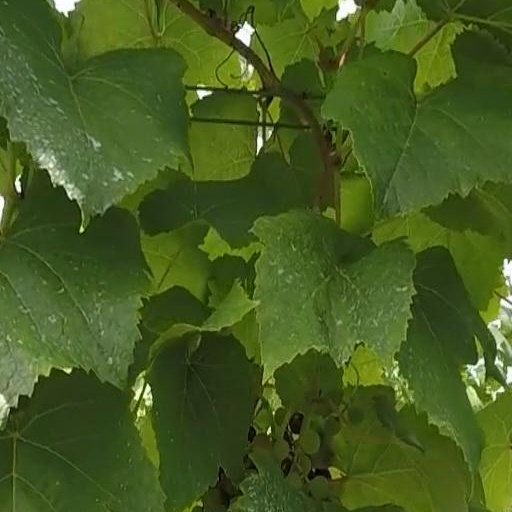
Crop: grape